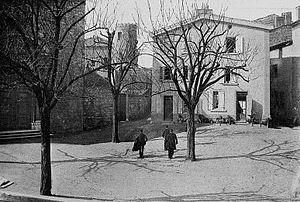
Dictionnaire illustré des communes du département du Rhône. Tome 1 / par MM. E. de Rolland et D. Clouzet.
Irigny est une commune française située dans la métropole de Lyon en région Auvergne-Rhône-Alpes.